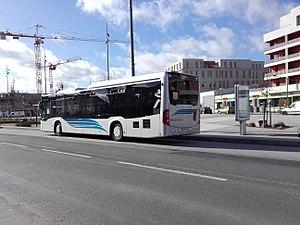
Mercedes Citaro C2 LE no
Le réseau de bus Albatrans, organisé par Île-de-France Mobilités depuis 2009, est un réseau de bus créé en 1991 et exploité par la société du même nom, filiale de Keolis et Transdev, à travers dix transporteurs : les cars Jouquin, Transdev Les Cars d'Orsay, Keolis Seine Sénart, Keolis Seine Val-de-Marne, Keolis Ormont, Keolis Meyer, Transdev CEAT, Transdev Rambouillet, STRAV et les Services automobiles de la vallée de Chevreuse.
L'éco-quartier « Clause-Bois Badeau » est un quartier de la ville de Brétigny-sur-Orge dans le département de l'Essonne. Lancé en 2003, le projet d'aménagement urbain consiste en la rénovation et en la valorisation d'une vaste friche agro-industrielle de 45 hectares environ. L'aménagement du quartier Clause-Bois Badeau a été confié par la commune de Brétigny-sur-Orge à une société d'économie mixte, la SORGEM, et a fait l'objet d'une charte d'aménagement durable signée par la ville de Brétigny, la Communauté d'agglomération du Val d'Orge, le Conseil général de l'Essonne et la Région Île-de-France.